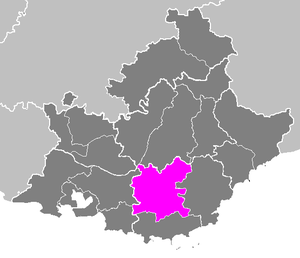
La Bresque est une petite rivière du Var prenant sa source entre Sillans-la-Cascade et Fox-Amphoux, et se jetant dans l'Argens à l'est de Carcès.